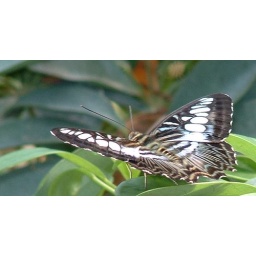
This butterfly was resting in the orchid house Palmitos Park